Levent

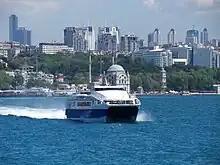
A catamaran Seabus on the Bosphorus, with the skyline of Levent in the background. Istanbul Sapphire is the first tower at left.

Levent is a neighbourhood in the municipality and district of Beşiktaş, Istanbul Province, Turkey. Its population is 2,911 (2022). It is one of the main business districts of Istanbul located on the European side of the city. It is situated to the north of the Golden Horn, at the western shore of the Bosphorus strait.